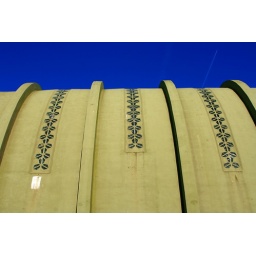
Top of the roof clearly showing the glass inserts which cross over